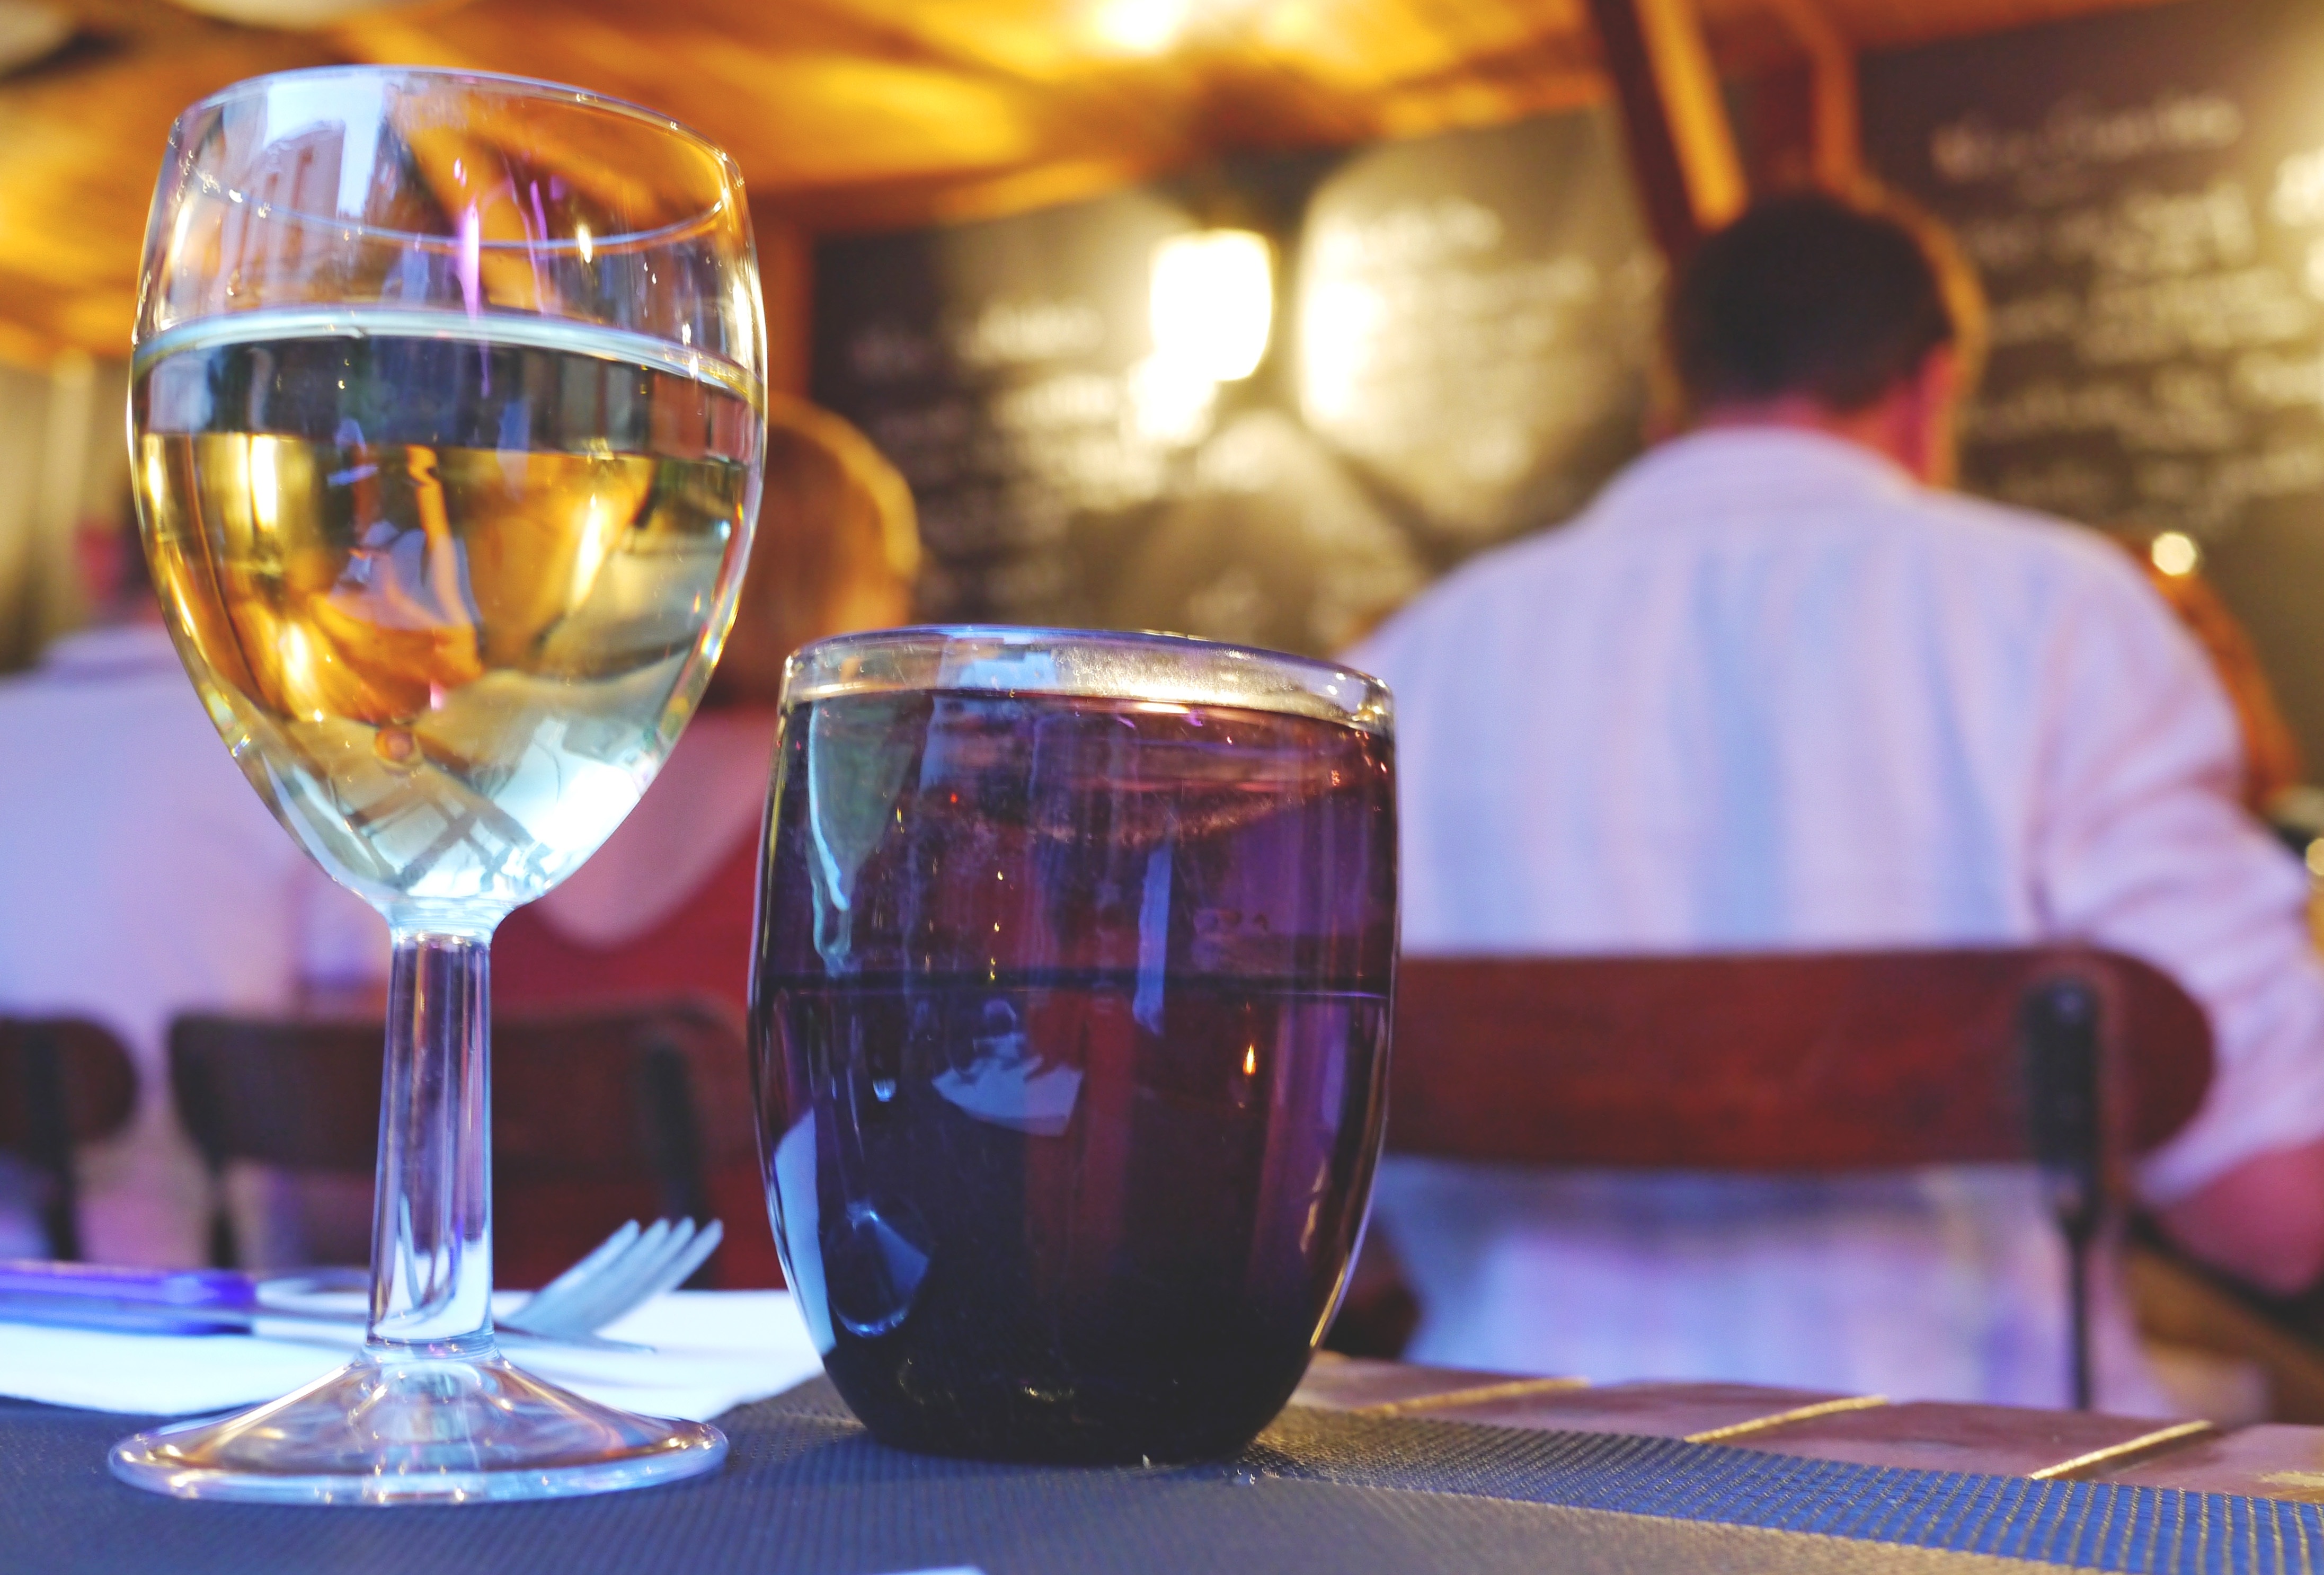
table, wine, glass, restaurant, covered, drink, eat, alcohol, wine glass, festival, society, glasses, dinner, mood, gastronomy, white wine, gedeckter table, alcoholic beverage, eat outdoors, snooze light